Hammerstone

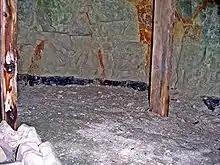
Grimes Graves: Neolithic Flint Mines in Brandon, England.

To the north of the English region of Suffolk, there is a rich tradition of flint carving centered around the town of Brandon where prehistoric, probably Neolithic, flint mines called "Grimes Graves" are preserved. Apparently, from the historical origins of the town in the 14th century, flint was used as a construction material (including the bridge over the river that gave it strategic relevance). After the appearance of gunpowder, many of the Brandon's artisans dedicated themselves to making spark stones for firearms. Although advances in military technology ended this activity in the middle of the 20th century, there are still some master carvers who use various metal hammers.